Utsunomiya

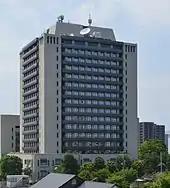
Utsunomiya City Hall

Utsunomiya is located in south-central Tochigi Prefecture in the northern Kantō plains. It is approximately north of Tokyo. The historic town of Nikkō is approximately northwest of Utsunomiya. The average elevation of the city is .